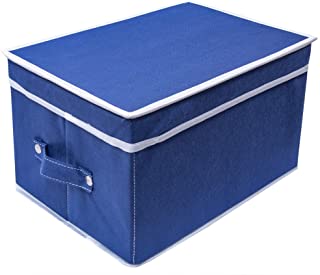
Label: cardboard